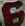
Number: 6